Un oso rojo

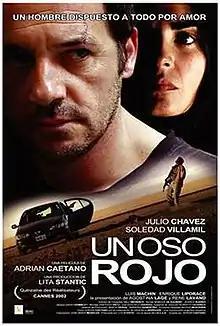
Theatrical release poster

Un oso rojo ("Red Bear" or "A Red Bear") is a 2002 Argentine, Spanish, and French neo-Western action drama film directed by Israel Adrián Caetano.